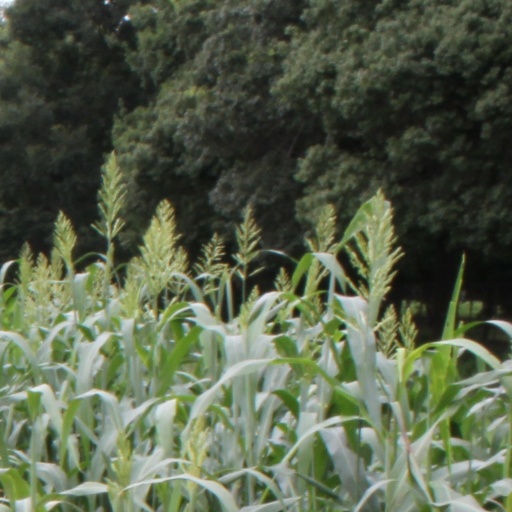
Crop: sorghum